Rufus King

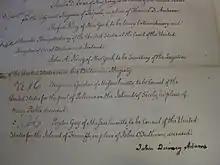
King's 1825 nomination to be minister to Great Britain

King played a major diplomatic role as minister to the Court of St James's from 1796 to 1803 and again from 1825 to 1826. Although he was a leading Federalist, Thomas Jefferson kept him in office until King asked to be relieved. Some prominent accomplishments that King had from his time as a national diplomat include a term of friendly relations with Great Britain and the United States, at least until it became hostile in 1805. With that in mind, he successfully reached a compromise on the passing of the Jay Treaty and was an avid supporter of it.